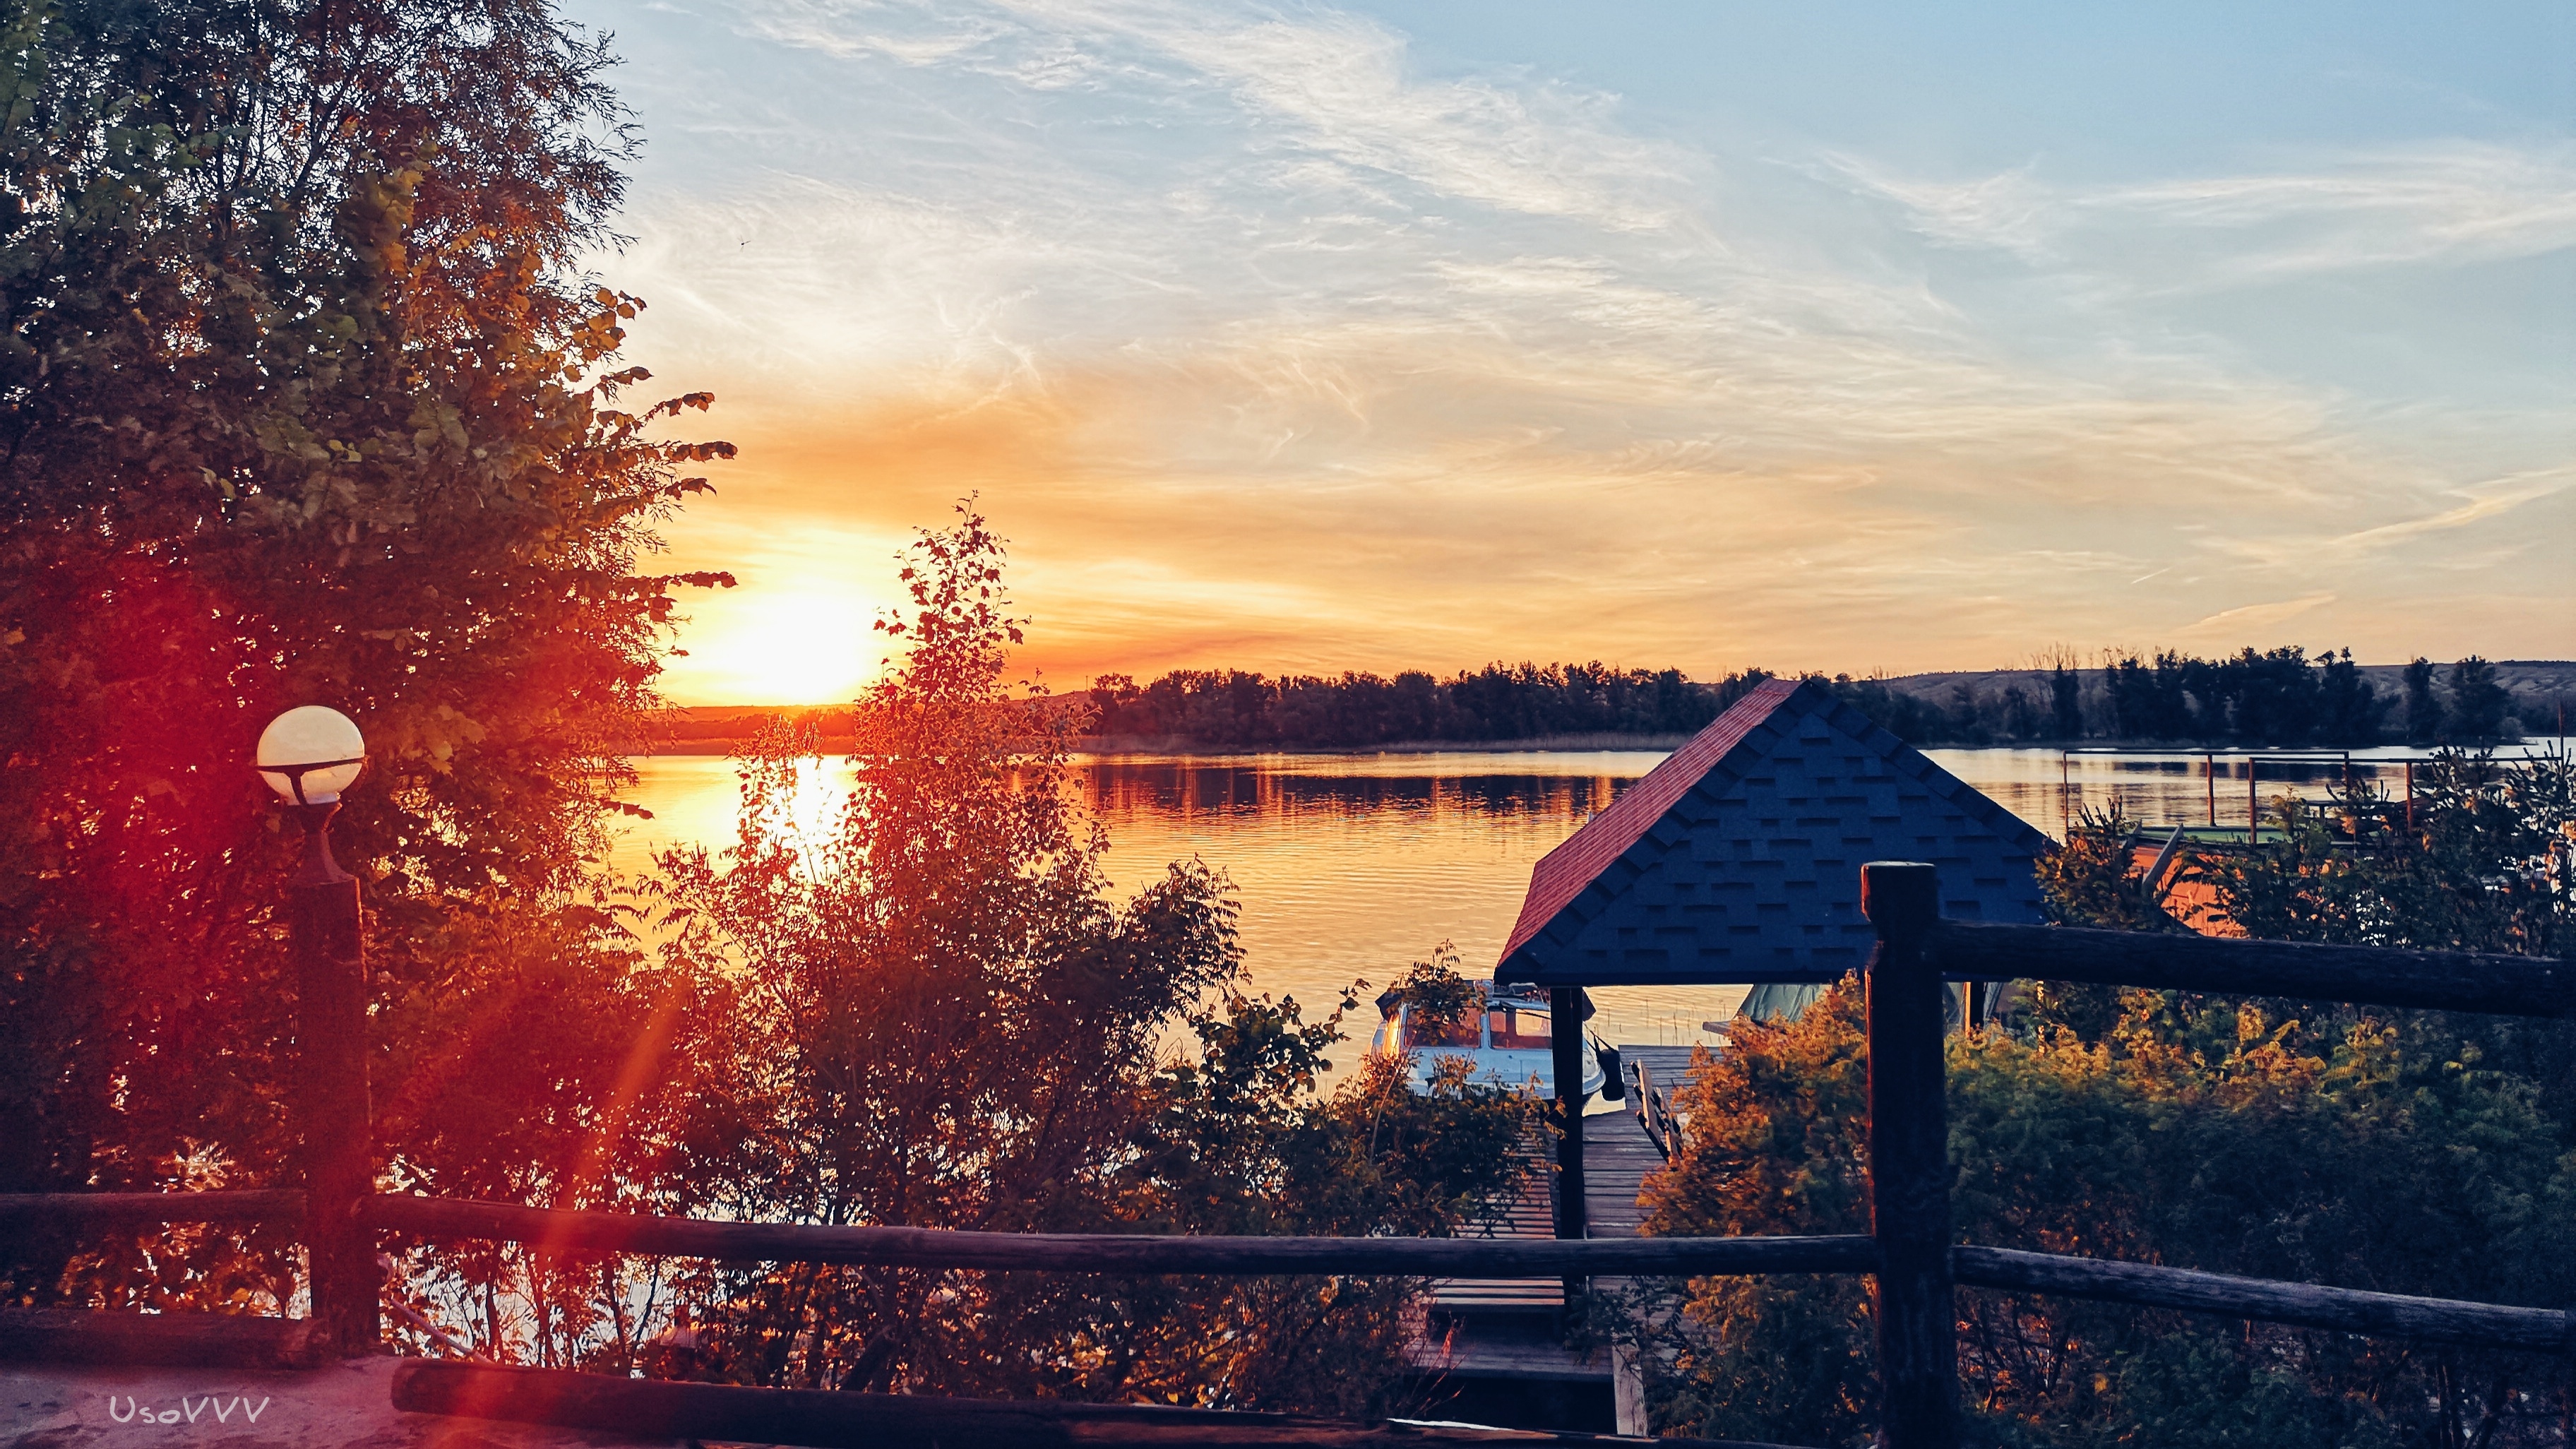
sunset, sky, nature, reflection, water, tree, evening, sunrise, morning, dawn, cloud, leaf, sunlight, winter, dusk, plant, horizon, landscape, city, autumn, sun, branch, computer wallpaper